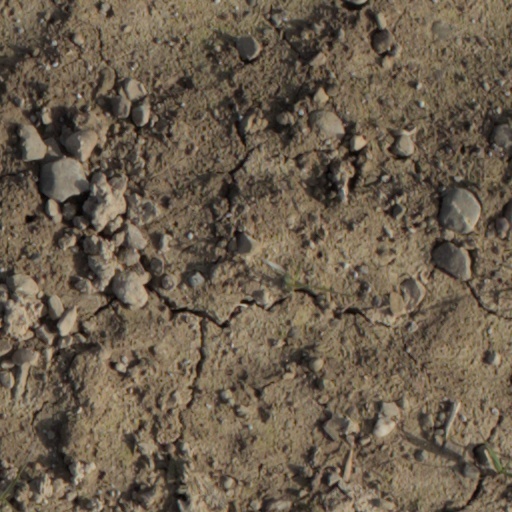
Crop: wheat